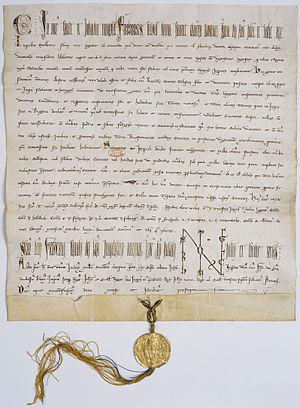
Bulle de l'empereur Frédéric II donnant à Raymond VII, comte de Toulouse, le Comtat Venaissin et diverses autres terres
Raymond VII (IX) de Toulouse, est un comte de Toulouse, de Saint-Gilles, duc de Narbonne, marquis de Gothie et de Provence de 1222 à 1249. Il était fils de Raymond VI, comte de Toulouse, de Saint-Gilles, marquis de Gothie et de Provence et duc de Narbonne et de Jeanne d'Angleterre. Par sa mère, il était petit-fils du roi Henri II d'Angleterre, neveu des rois d'Angleterre Richard Cœur de Lion et Jean sans Terre et par conséquent cousin du roi Henri III d'Angleterre.
Frédéric de Hohenstaufen, né le 26 décembre 1194 à Jesi près d'Ancône et mort le 13 décembre 1250 à Fiorentino en Capitanate, régna sur le Saint-Empire de 1215 à 1250. Il fut roi de Germanie, roi de Sicile, roi de Provence-Bourgogne, et roi de Jérusalem.